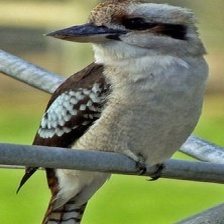
Species: KOOKABURRA
Scientific name: DACELO